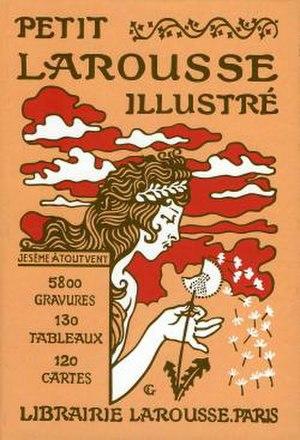
Un pappus, appelé aussi aigrette, est une petite touffe ou un faisceau de poils ou de soies qui surmontent certains akènes, notamment chez les Astéracées, afin de permettre une dispersion optimale par le vent, à l'instar d'un parachute, mais aussi par les animaux. Ce pappus est ainsi adapté à l'anémochorie et à la zoochorie.
Les éditions Larousse sont une maison d'édition française historiquement spécialisée dans les ouvrages de référence, notamment les dictionnaires. Elle a été fondée par Pierre Larousse. La maison s'est diversifiée sur le secteur du pratique, des essais et documents et de la jeunesse. Larousse est une filiale de Hachette Livre depuis juillet 2004. Dessain & Tolra' et Harrap's sont des marques appartenant à Larousse.
Le Petit Larousse illustré est un dictionnaire encyclopédique de langue française des éditions Larousse. Il est publié pour la première fois en 1905 par Claude Augé, succédant au Dictionnaire complet illustré de Claude Augé aussi. Son nom rend hommage à Pierre Larousse, mort trente ans plus tôt, et auteur du Grand Dictionnaire universel du XIXe siècle dont il reprend la conception encyclopédique et le projet pédagogique.